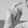
ASL letter: X